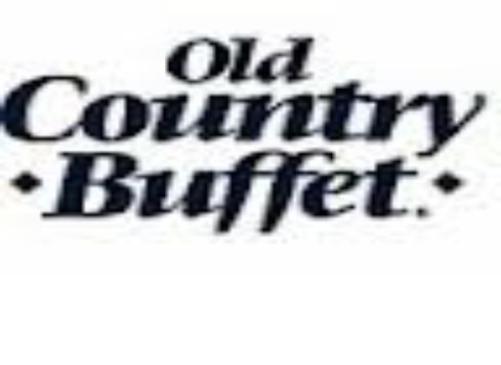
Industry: Others